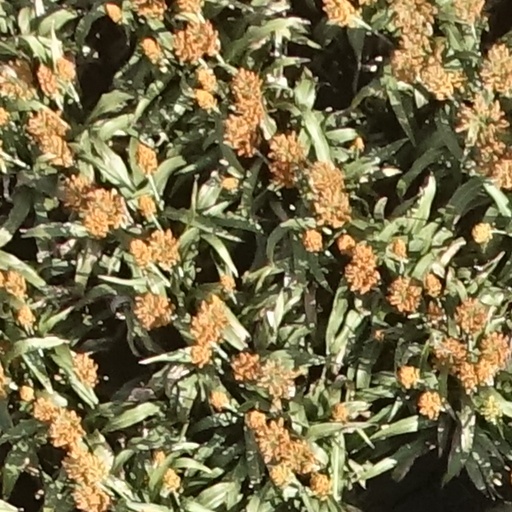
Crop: sorghum